Bert Trautmann

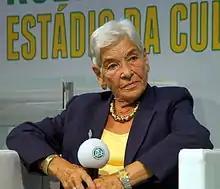
Trautmann's third wife Marlis during the introduction of the German translation of the biography "Trautmann's Journey: From Hitler Youth to FA Cup Legend" by Catrine Clay at Frankfurt Book Fair, 12 October 2013.

Trautmann married a St Helens woman, Margaret Friar, in 1950, but they divorced in 1972. The couple had three children, John, Mark and Stephen. John, his firstborn son, was killed in a car accident a few months after the FA Cup final in 1956, aged five. According to Trautmann, his wife's struggle to come to terms with the loss ultimately resulted in the breakup of their marriage. He also had a daughter from a previous relationship, from whom he was estranged for many years. He reunited with his daughter in 1990, and with her mother, Marion Greenhall, in 2001. He married Ursula von der Heyde, a German national, while living in Burma in the 1970s, but divorced in 1982. From 1990, Trautmann lived with his third wife Marlis in a small bungalow on the Spanish coast near Valencia. He later helped found the Trautmann Foundation, which continues his legacy by fostering courage and sportsmanship.